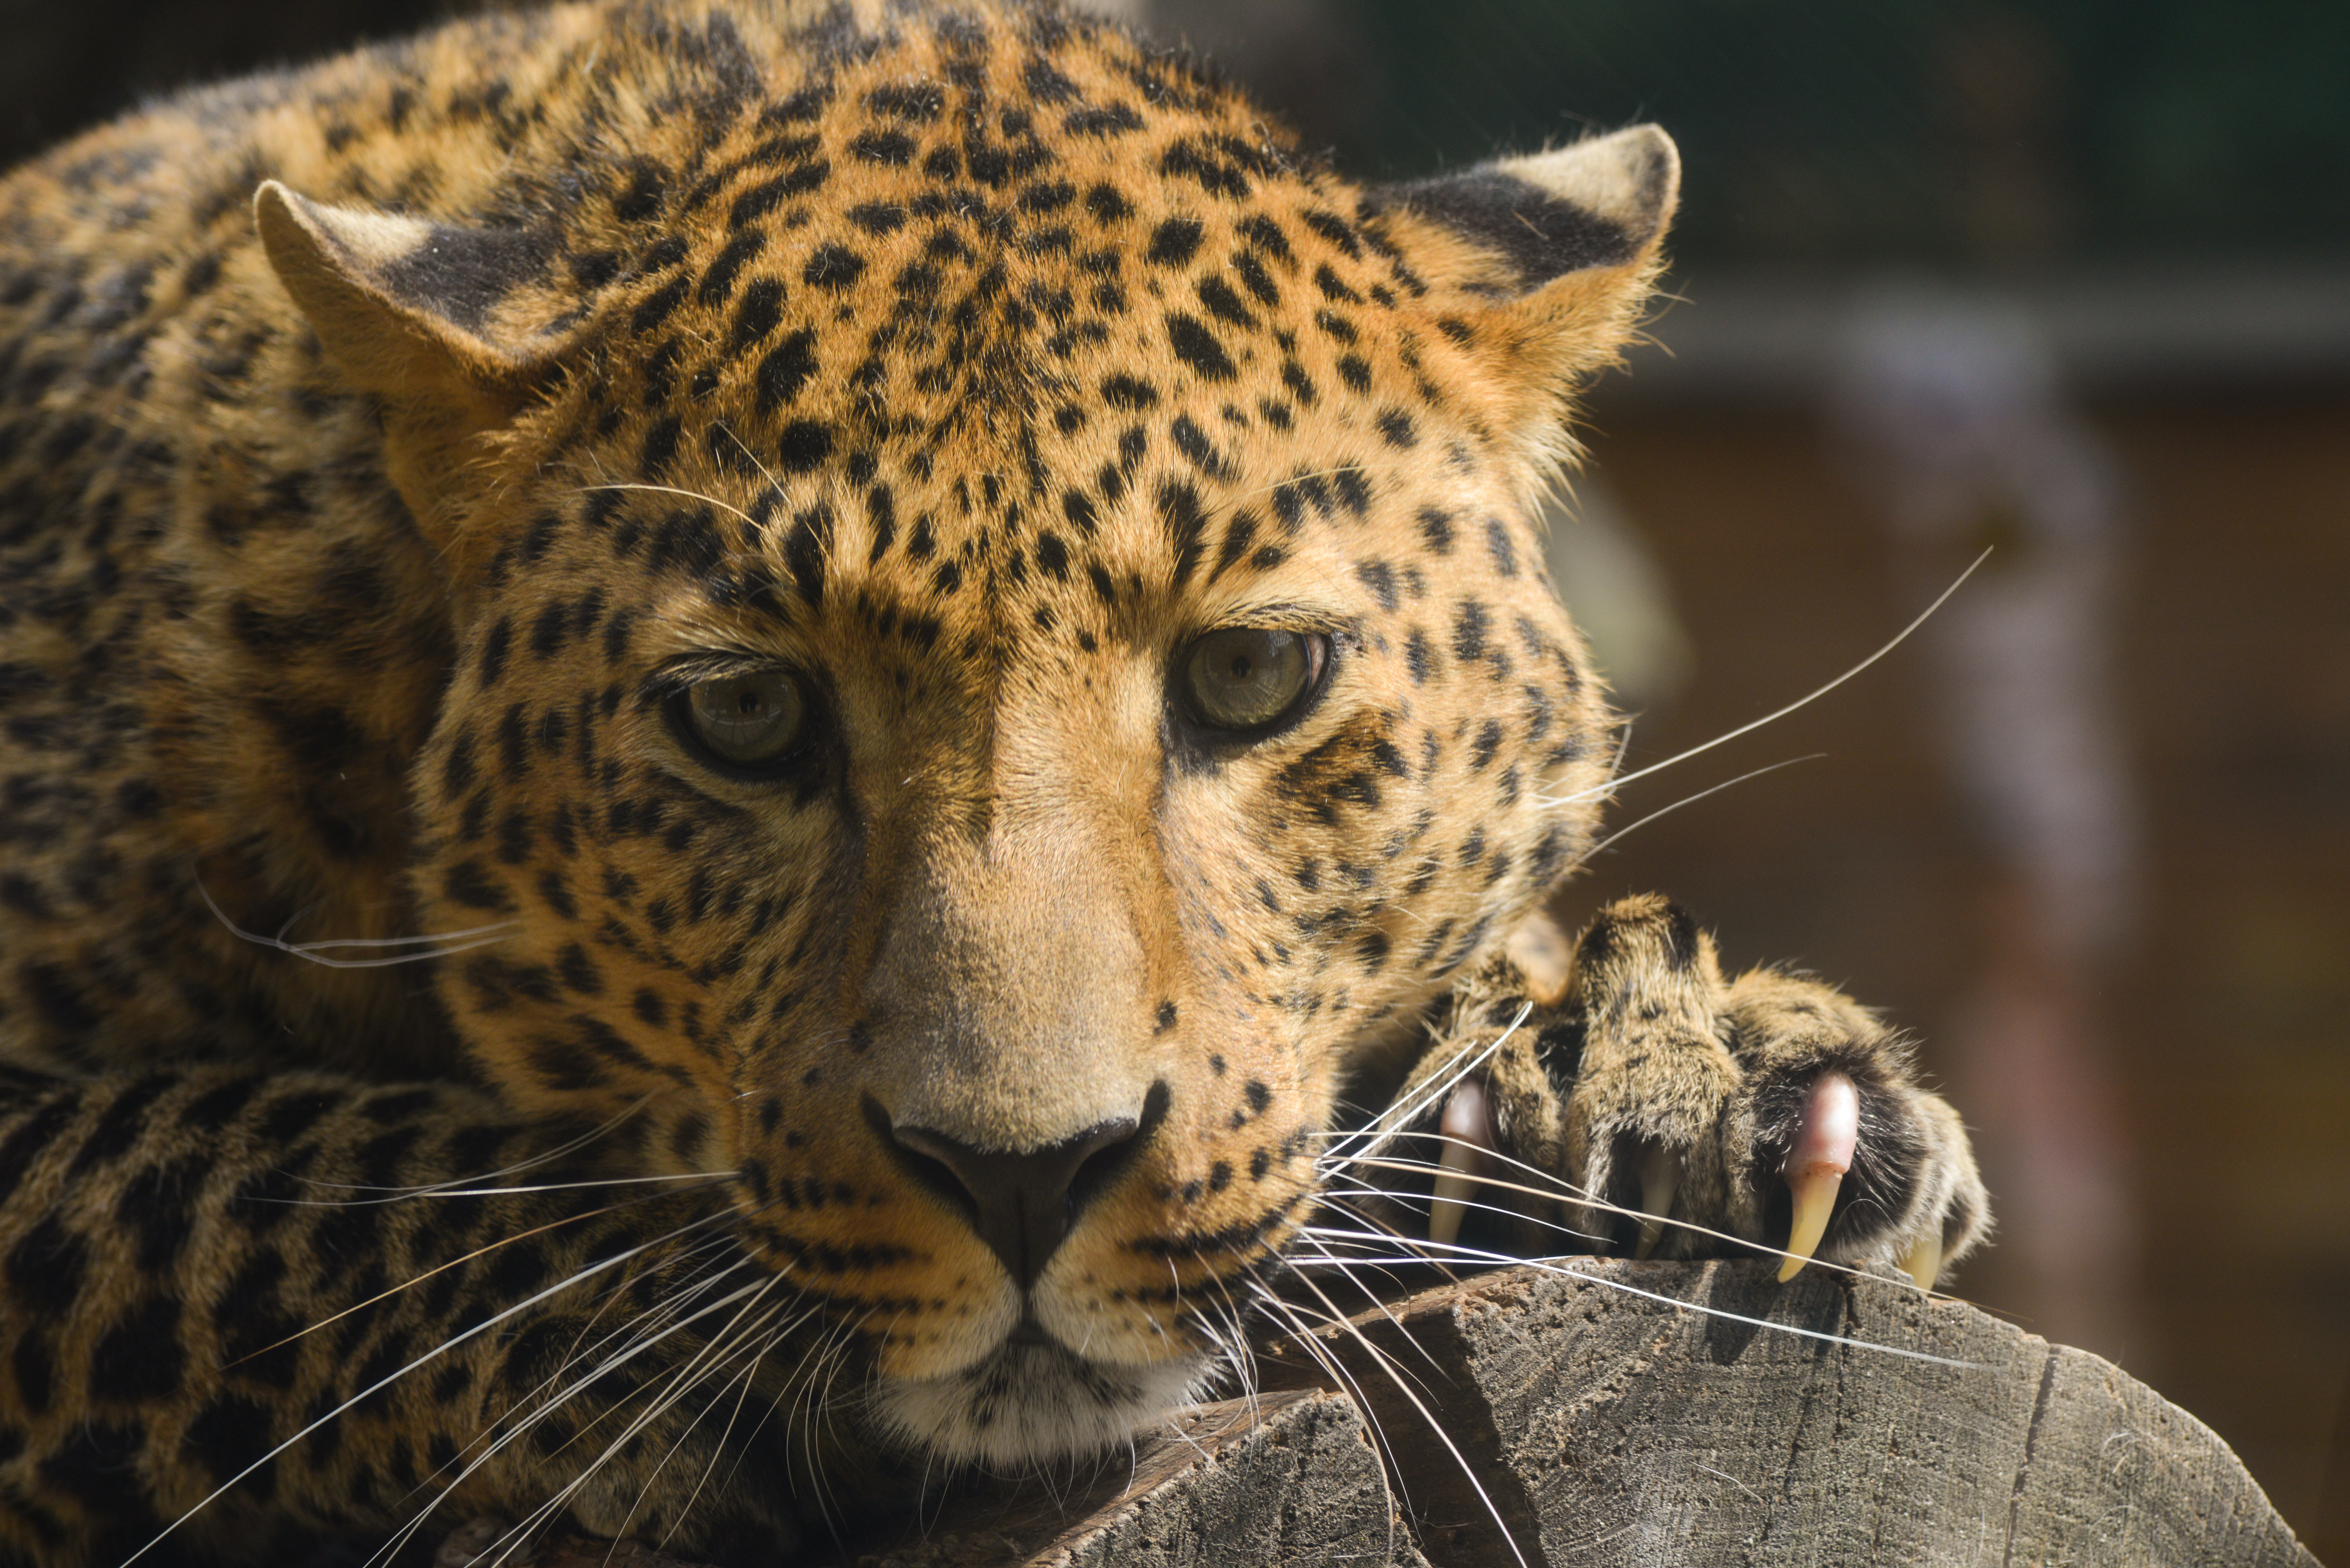
leopard, zoo, sad, mammal, terrestrial animal, wildlife, vertebrate, felidae, whiskers, jaguar, snout, big cats, African leopard, carnivore, wilderness, eye, organism, adaptation, temple, cheetah, safari, fawn